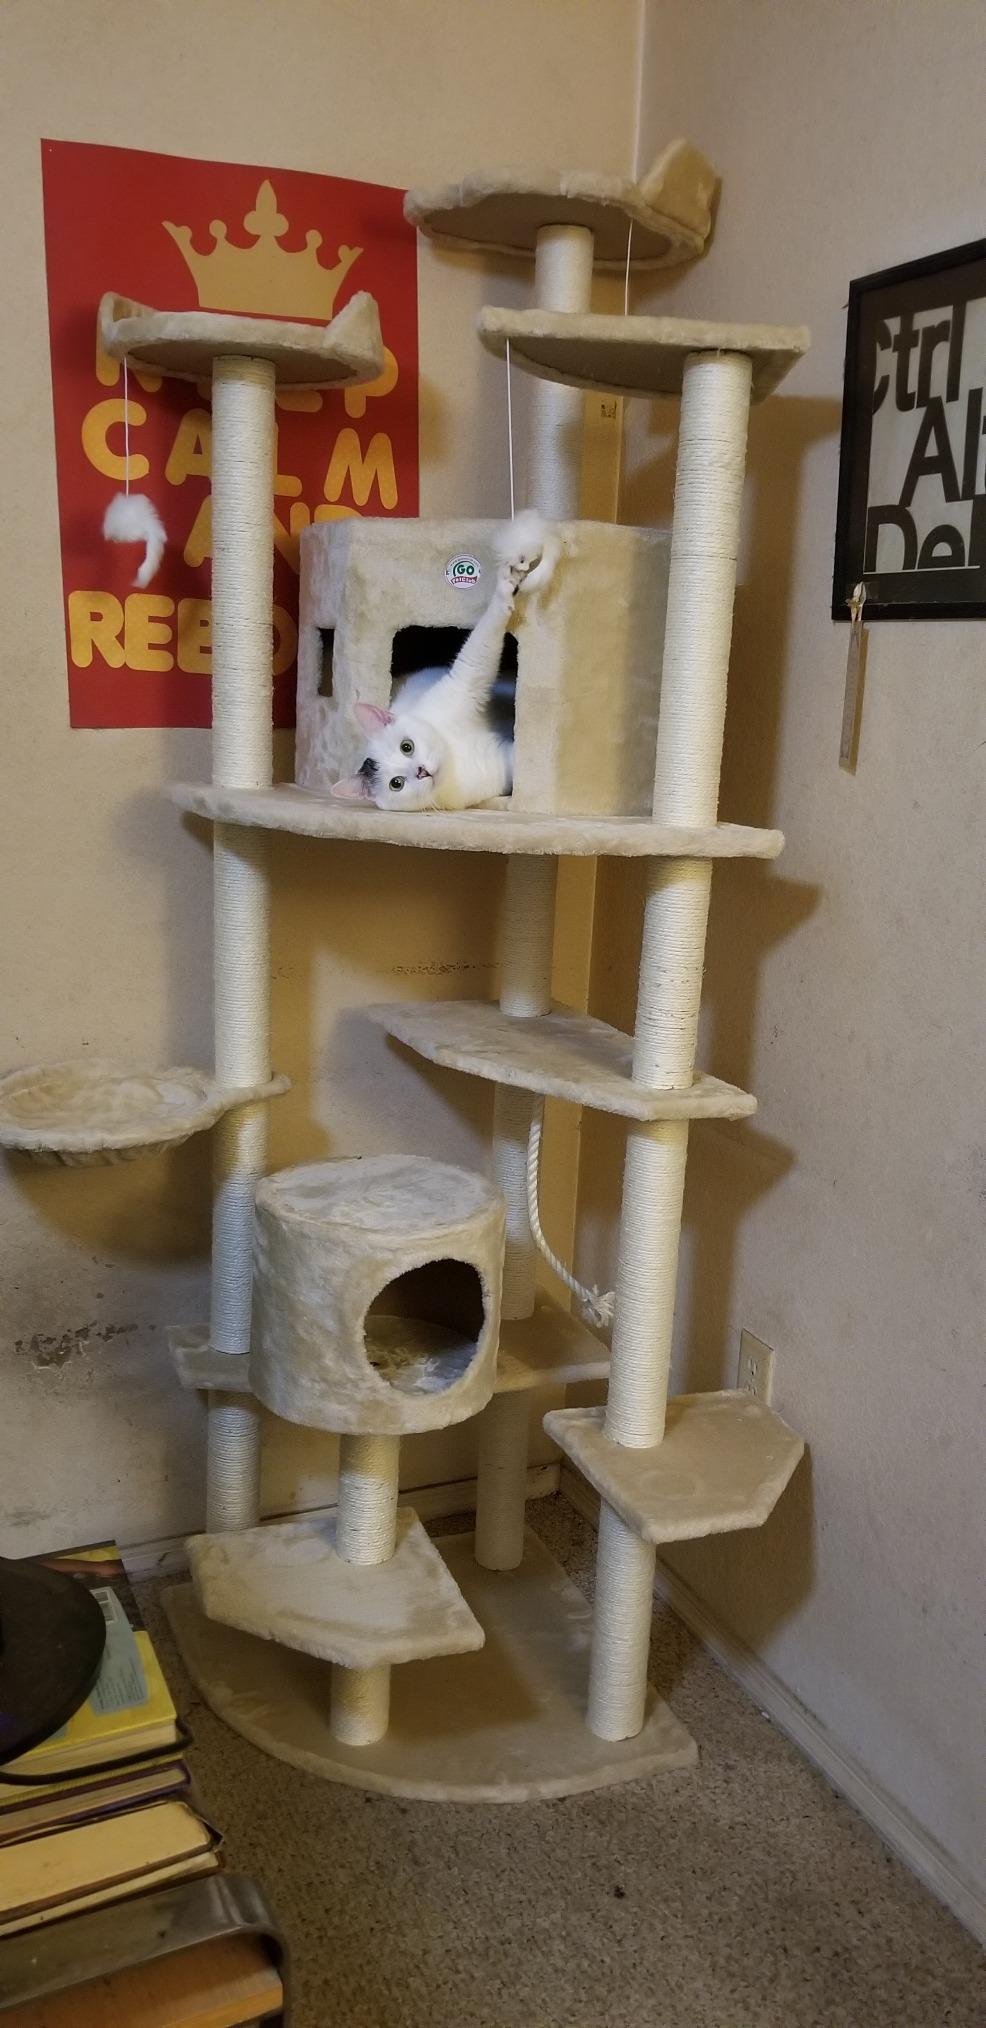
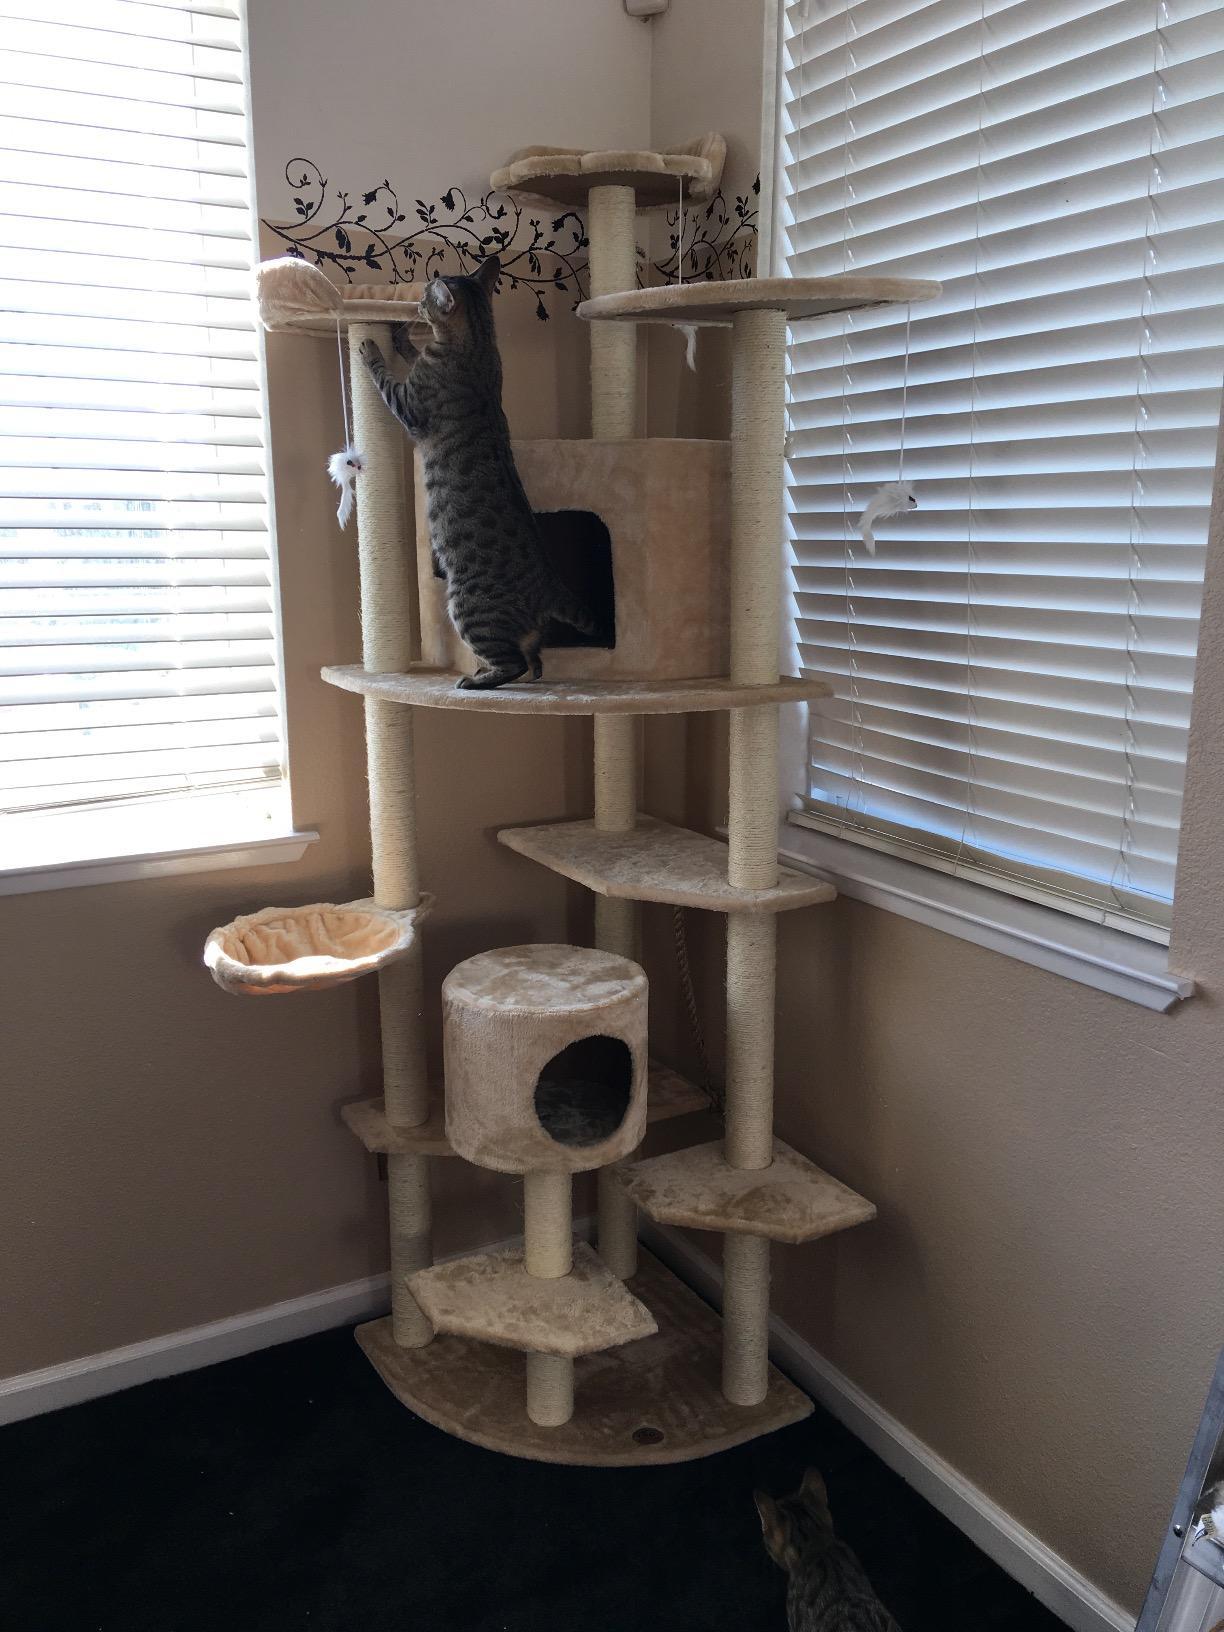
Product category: items_cat tree
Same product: yes